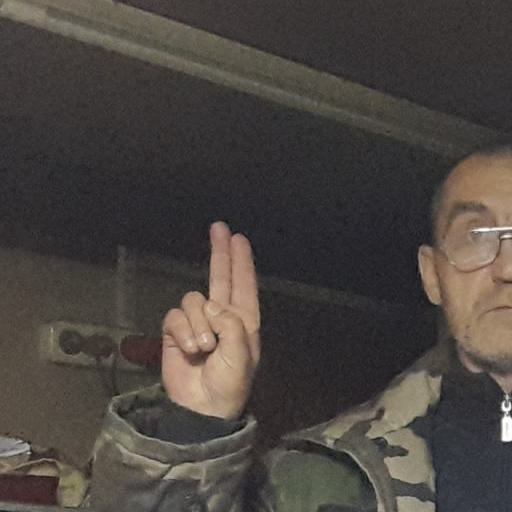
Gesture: two_up